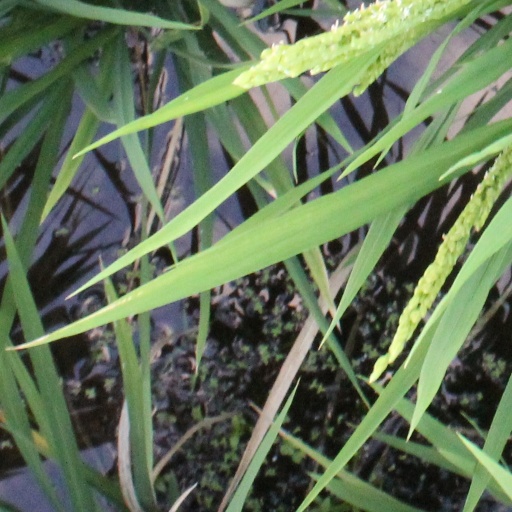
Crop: rice